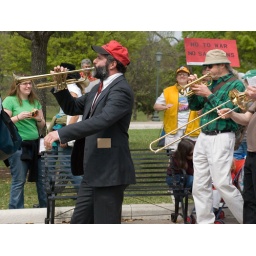
The guy in the red hat was at the head of the march